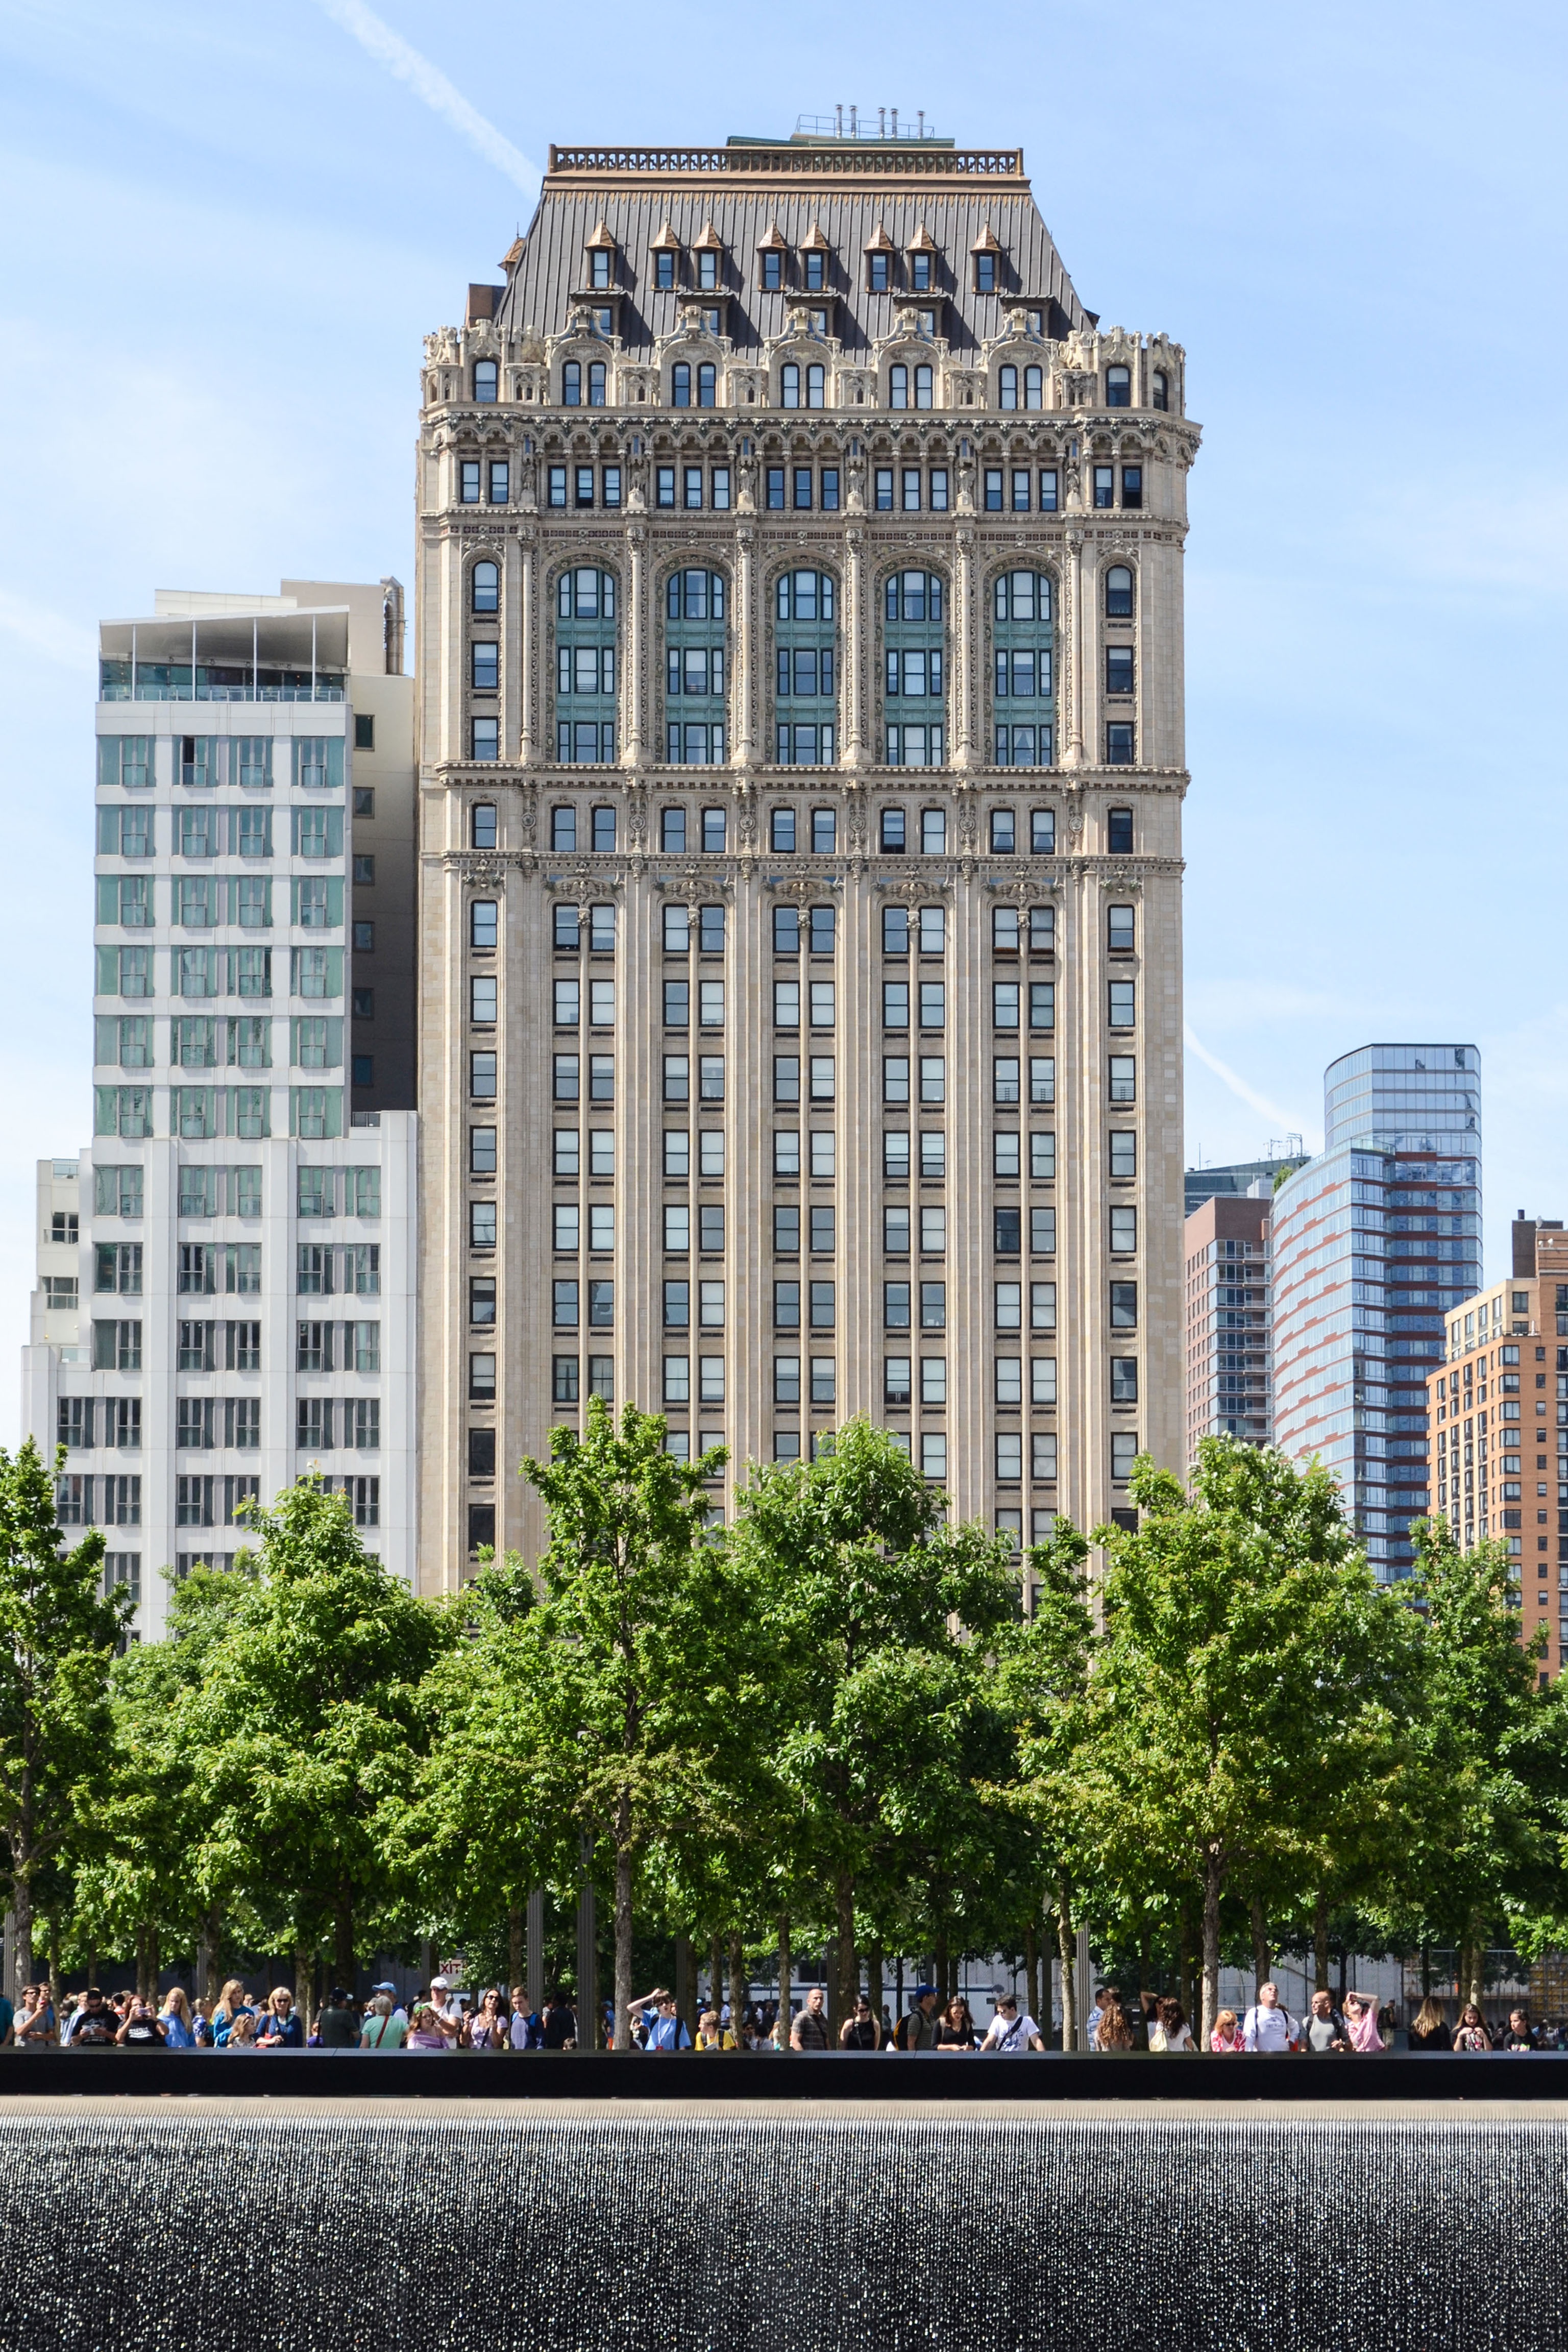
architecture, people, skyline, city, skyscraper, urban, cityscape, downtown, tower, landmark, facade, tower block, buildings, metropolis, condominium, neighbourhood, high rises, urban area, residential area, human settlement, metropolitan area